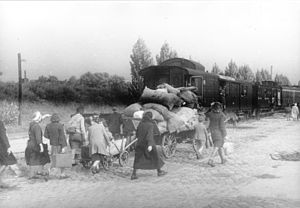
Fordrivelsen af tyskere efter 2. verdenskrig / Fordrivelser efter Nazitysklands nederlag
Fordrevne tyskere, 1946
Ved 2. verdenskrigs slutning flygtede eller udvistes hovedparten af de tyske befolkningsgrupper i områder uden for det nuværende Tysklands og Østrigs grænser. Det drejede sig især om for det første tidligere tyske områder, som blev annekteret at Polen og Sovjetunionen efter krigen – Østlige Brandenburg, Østpreussen og det meste af Pommern og Schlesien, for det andet om Tjekkoslovakiet, som blev genskabt ud fra det tidligere tjekkoslovakiske område, som havde været besat under krigen, og Sudeterlandet, som var blevet annekteret af Tyskland i 1938, og for det tredje om de tidligere polske områder, som var blevet annekteret eller besat af Tyskland under krigen. For det fjerde drejede det sig om Ungarn, Rumænien, nordlige Jugoslavien og andre stater i Central- og Østeuropa.